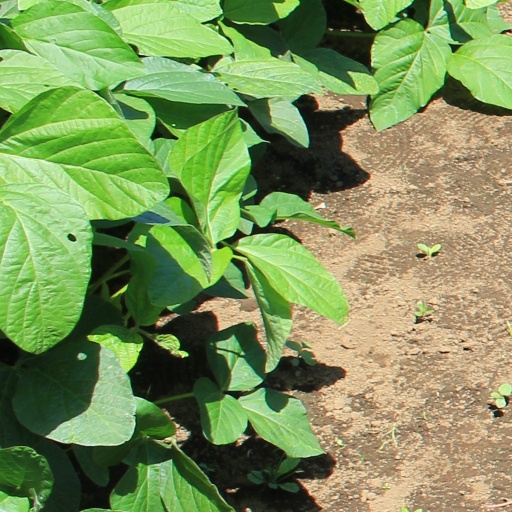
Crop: soybean